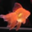
Label: aquarium_fish